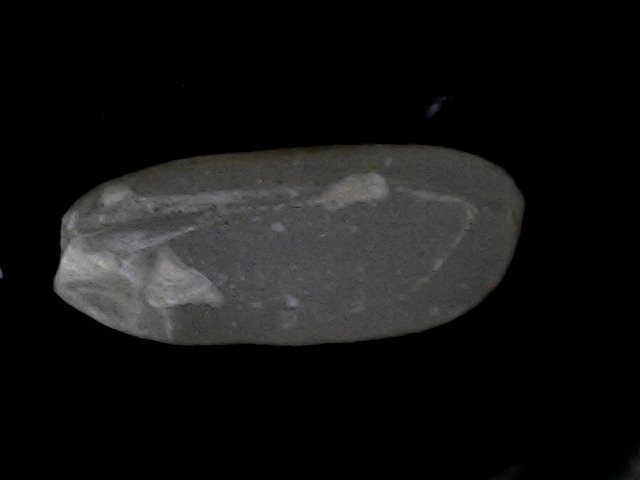
Rice variety: BD95